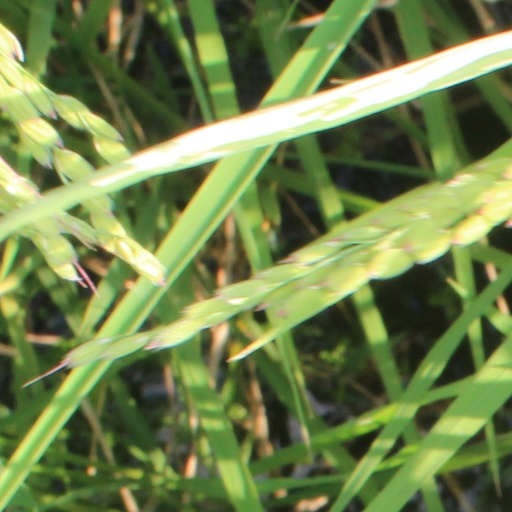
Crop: rice